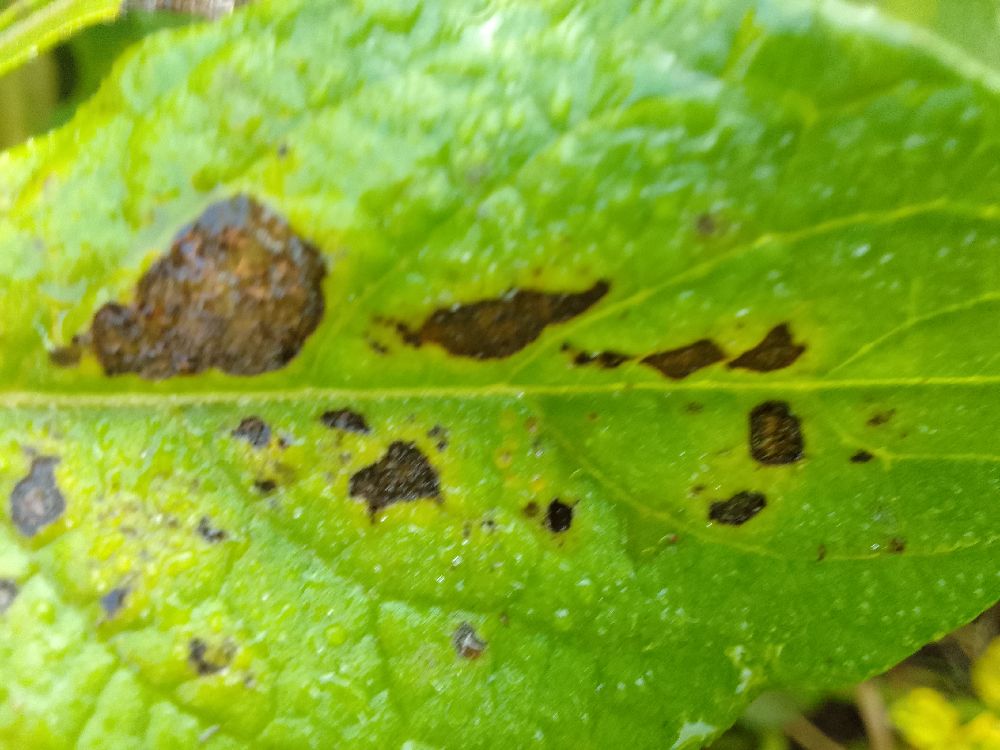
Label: Early blight